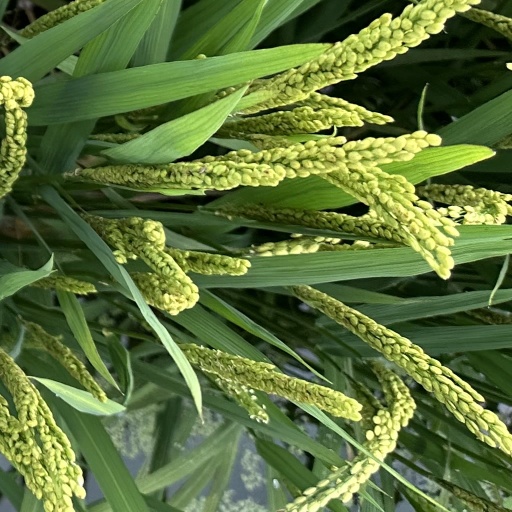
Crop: rice